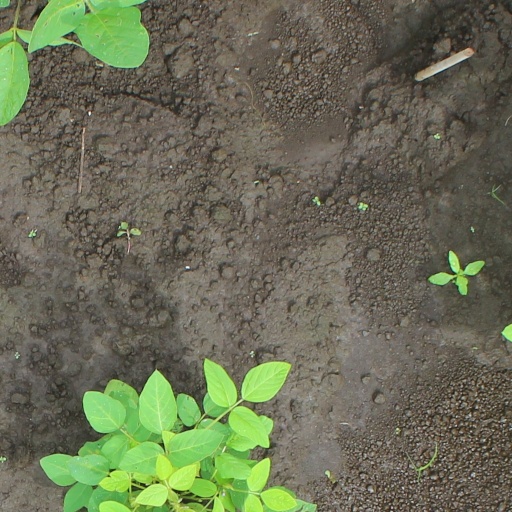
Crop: soybean